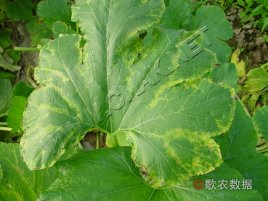
Plant: Zucchini
Disease: zucchini yellow mosaic virus